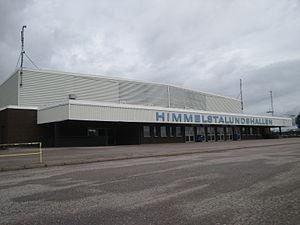
La Himmelstalundshallen est une salle omnisports située à Norrköping, au sud de la Suède.